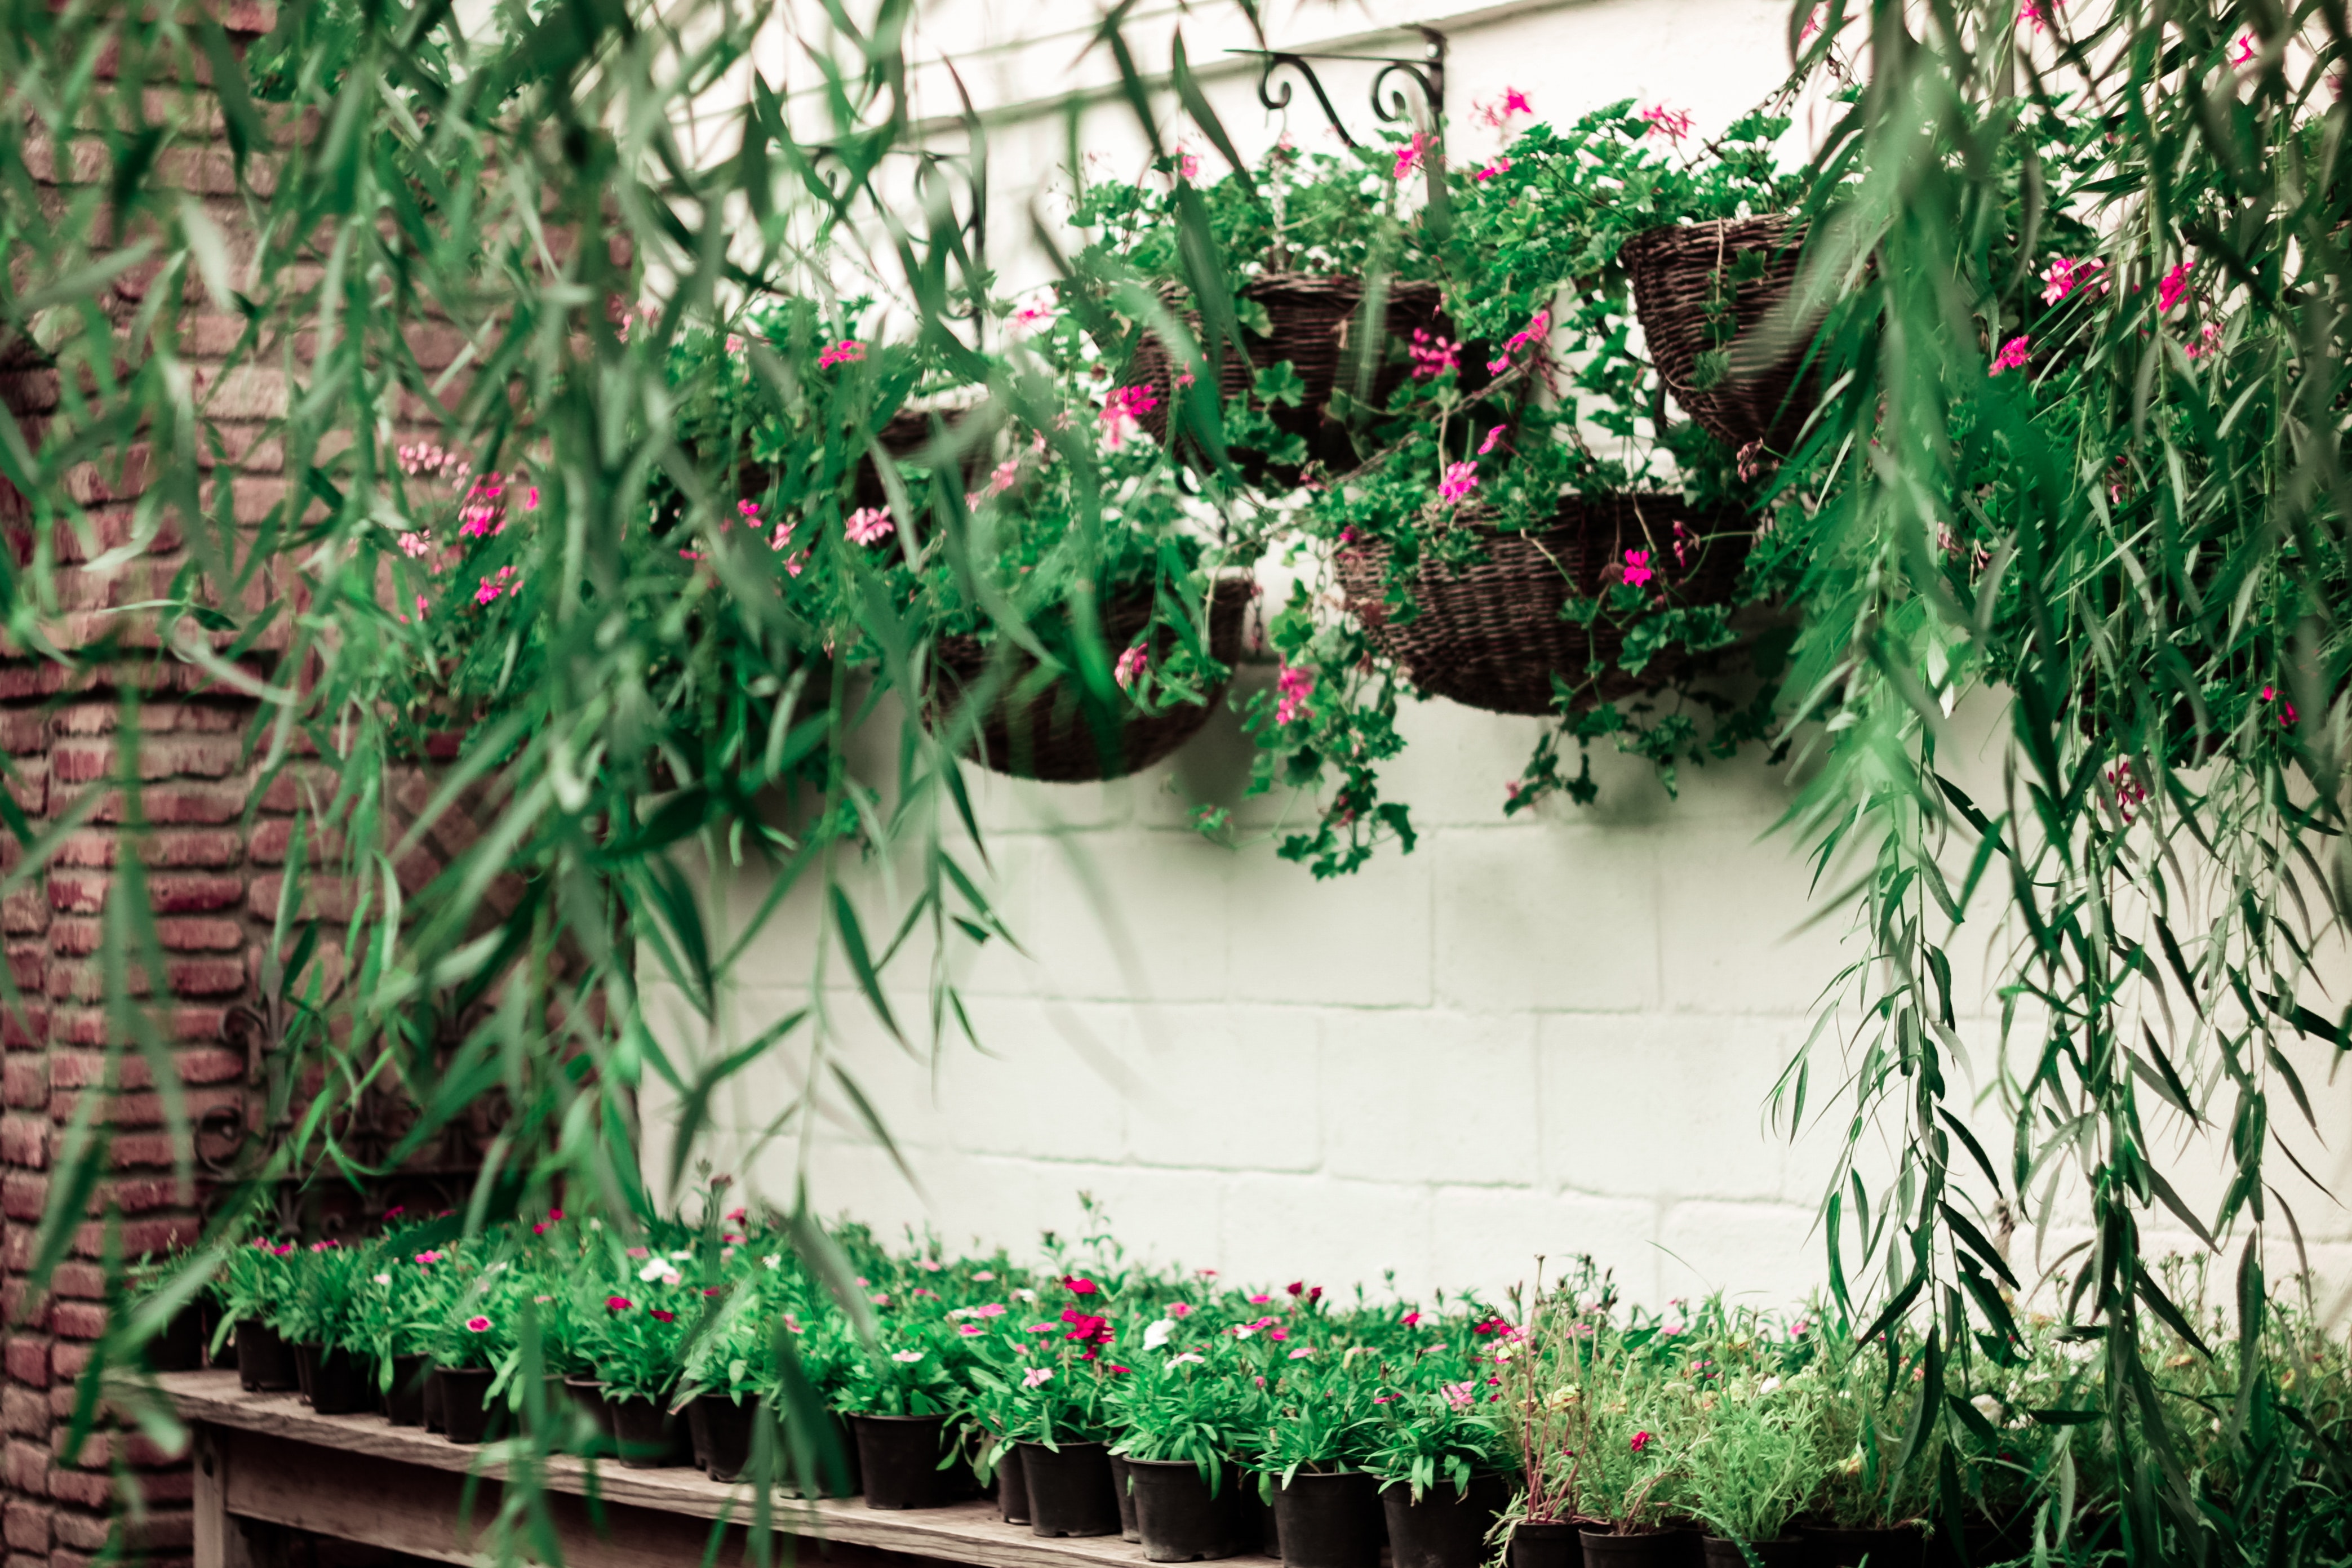
green, flower, plant, wall, botany, architecture, spring, tree, vascular plant, herb, garden, annual plant, house, floral design